Chito Salud

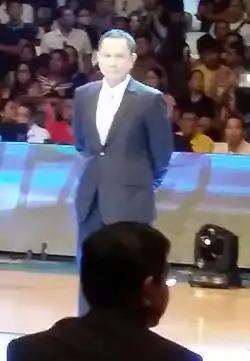
Salud in 2014

Angelico Tiu Salud (born June 17, 1962), better known as Chito Salud, is a Filipino lawyer and sports executive who currently serves as team governor of the Converge Fiber Xers in PBA. He was the first president and CEO of the Philippine Basketball Association and previously served as its eighth commissioner. He is the son of Rudy Salud, who was the commissioner of the PBA from 1988 to 1992.